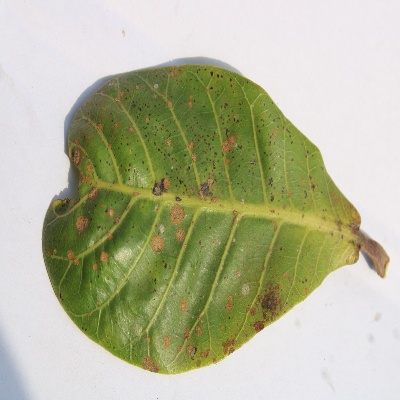
Crop: Cashew
Condition: red rust